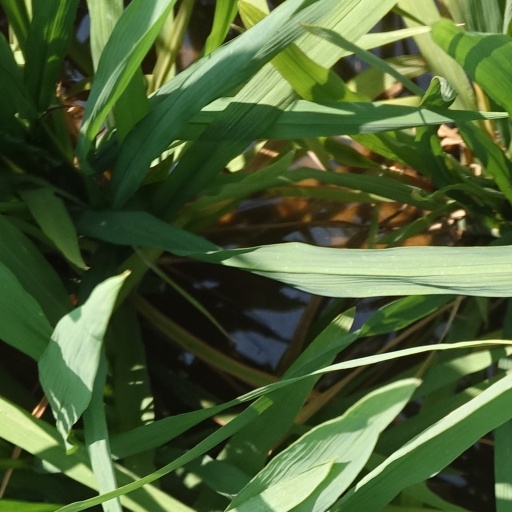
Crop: rice